Japanese cuisine

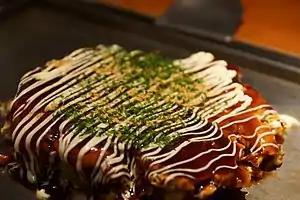
Japanese pancake, Okonomiyaki

"Shōchū" is a distilled spirit that is typically made from barley, sweet potato, buckwheat, or rice. "Shōchū" is produced everywhere in Japan, but its production started in Kyushu.